George Strait

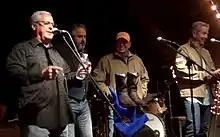
Vaqueros del Mar 5, George Strait auctions off his boots for the troops: George Strait (in orange cap), Tom Cusick, David Feherty

Strait owns a Gulfstream G450 business jet; its tail number is N518GS. His personal aircraft is housed at the Landmark Aviation facility in San Antonio. He teamed up with Texas Governor Greg Abbott to help with disaster relief efforts in the wake of Hurricane Harvey which devastated coastal areas of Texas.